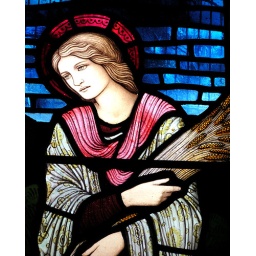
This is one of the stained glass windows in the church at Chesham Bois in Buckinghamshire, UK.